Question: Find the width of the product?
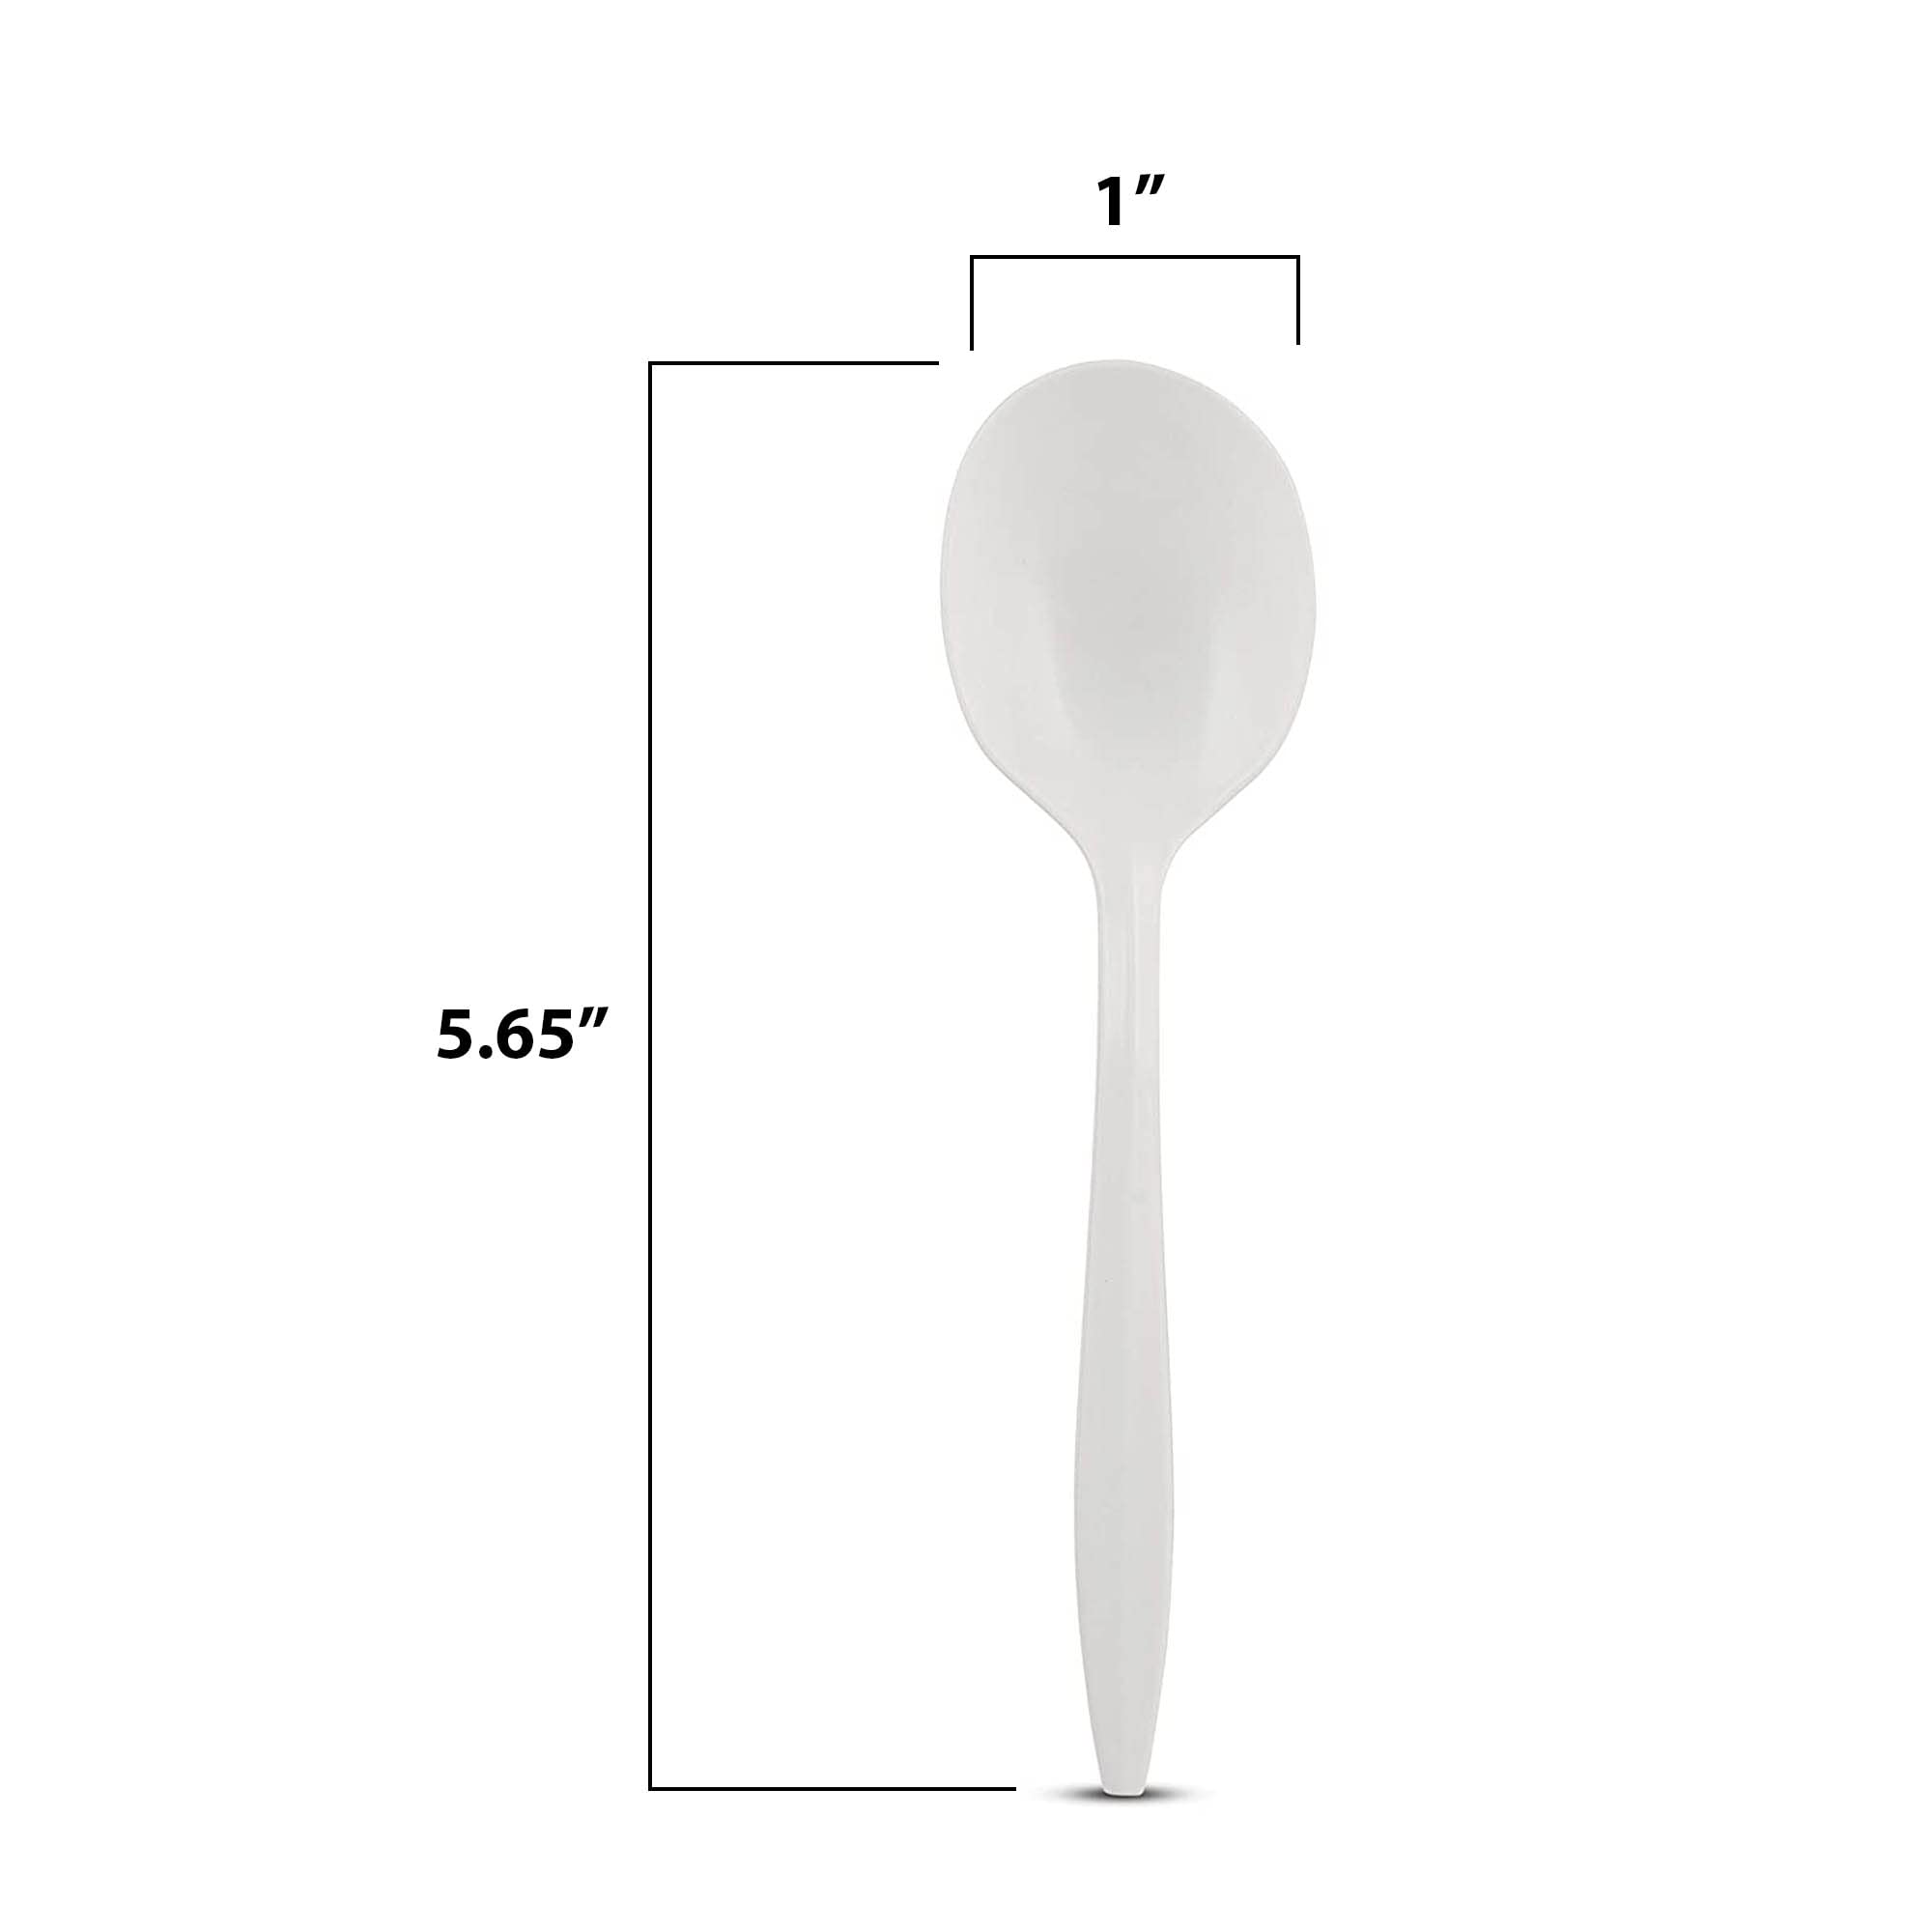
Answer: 1.0 inch